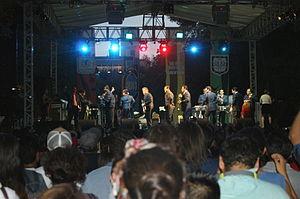
Sonora Santanera est un orchestre qui s'est fondé en 1955 dans la Colonia Valle Gómez, un quartier de la Delegación Venustiano Carranza au nord-est de la ville de Mexico. Le groupe se situe dans la tradition d'une musique tropicale mexicaine et sa popularité provient de son interprétation des rythmes tropicaux notamment du mambo, du cha-cha-cha, de cumbia ainsi que d'autres adaptations de mélodies populaires mexicaines, réécrites dans les années 1950 et au début des années 1960.